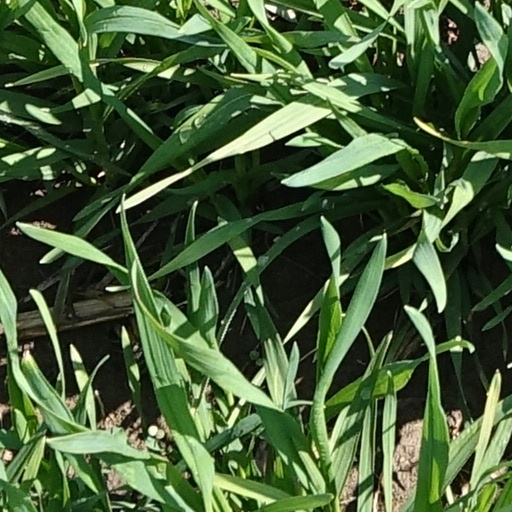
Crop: wheat